David Chavchavadze

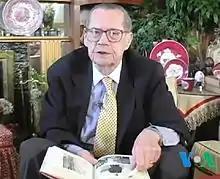
David Chavchavadze

David Chavchavadze (May 20, 1924 – October 5, 2014) was a British-born American author and a former Central Intelligence Agency (CIA) officer of Georgian-Russian origin.